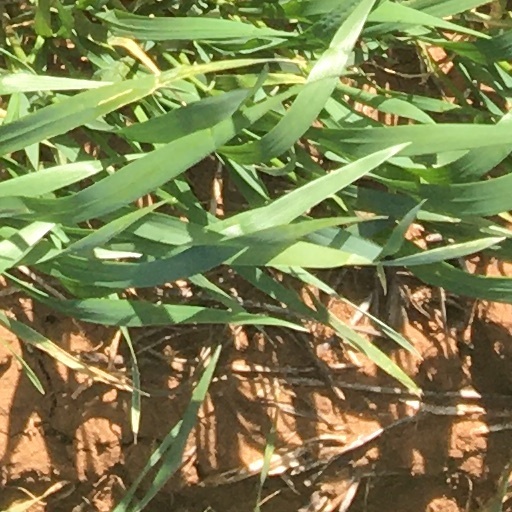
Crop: wheat